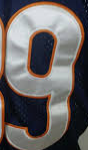
Number: 9